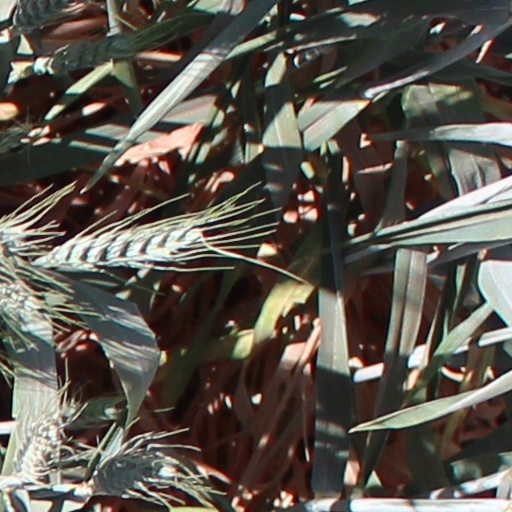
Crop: wheat